History of Nintendo

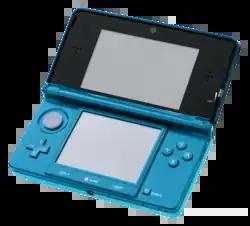

The Dolphin was officially announced as Nintendo's next home console at E3 1999; Nintendo of America president Howard Lincoln declared the system would "equal or exceed anything our friends at Sony can come up with for PlayStation 2" (PS2). At Nintendo's "SpaceWorld 2000" trade show the next year, more details were given on the Dolphin, revealed to be named the "GameCube". The GameCube had a more ergonomic controller than previous Nintendo consoles, and included a handle for easy carriage. Its games were released in disk format, meaning the console, in theory, had enough power to attract third-party developers back to the system after the relative weakness of the Nintendo 64; however, the mini-disc format was used, as to prevent piracy and have Nintendo not pay fees to the DVD Forum consortium, who made DVD technologies such as game disks—this meant a GameCube disk can only store 1.6 gigabytes of data, which was once again underpowered compared to Nintendo's competitors.